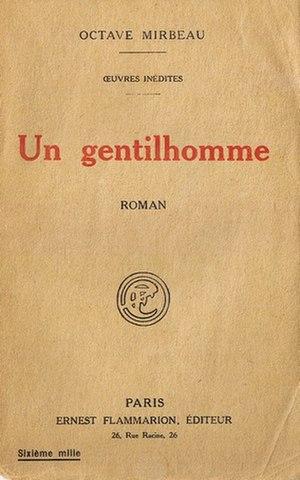
Octave Mirbeau, né le 16 février 1848 à Trévières et mort le 16 février 1917 à Paris, est un écrivain, critique d'art et journaliste français. Il connut une célébrité européenne et de grands succès populaires, tout en étant également apprécié et reconnu par les avant-gardes littéraires et artistiques.
Un gentilhomme est un roman inachevé d'Octave Mirbeau, publié en 1920, après sa mort.